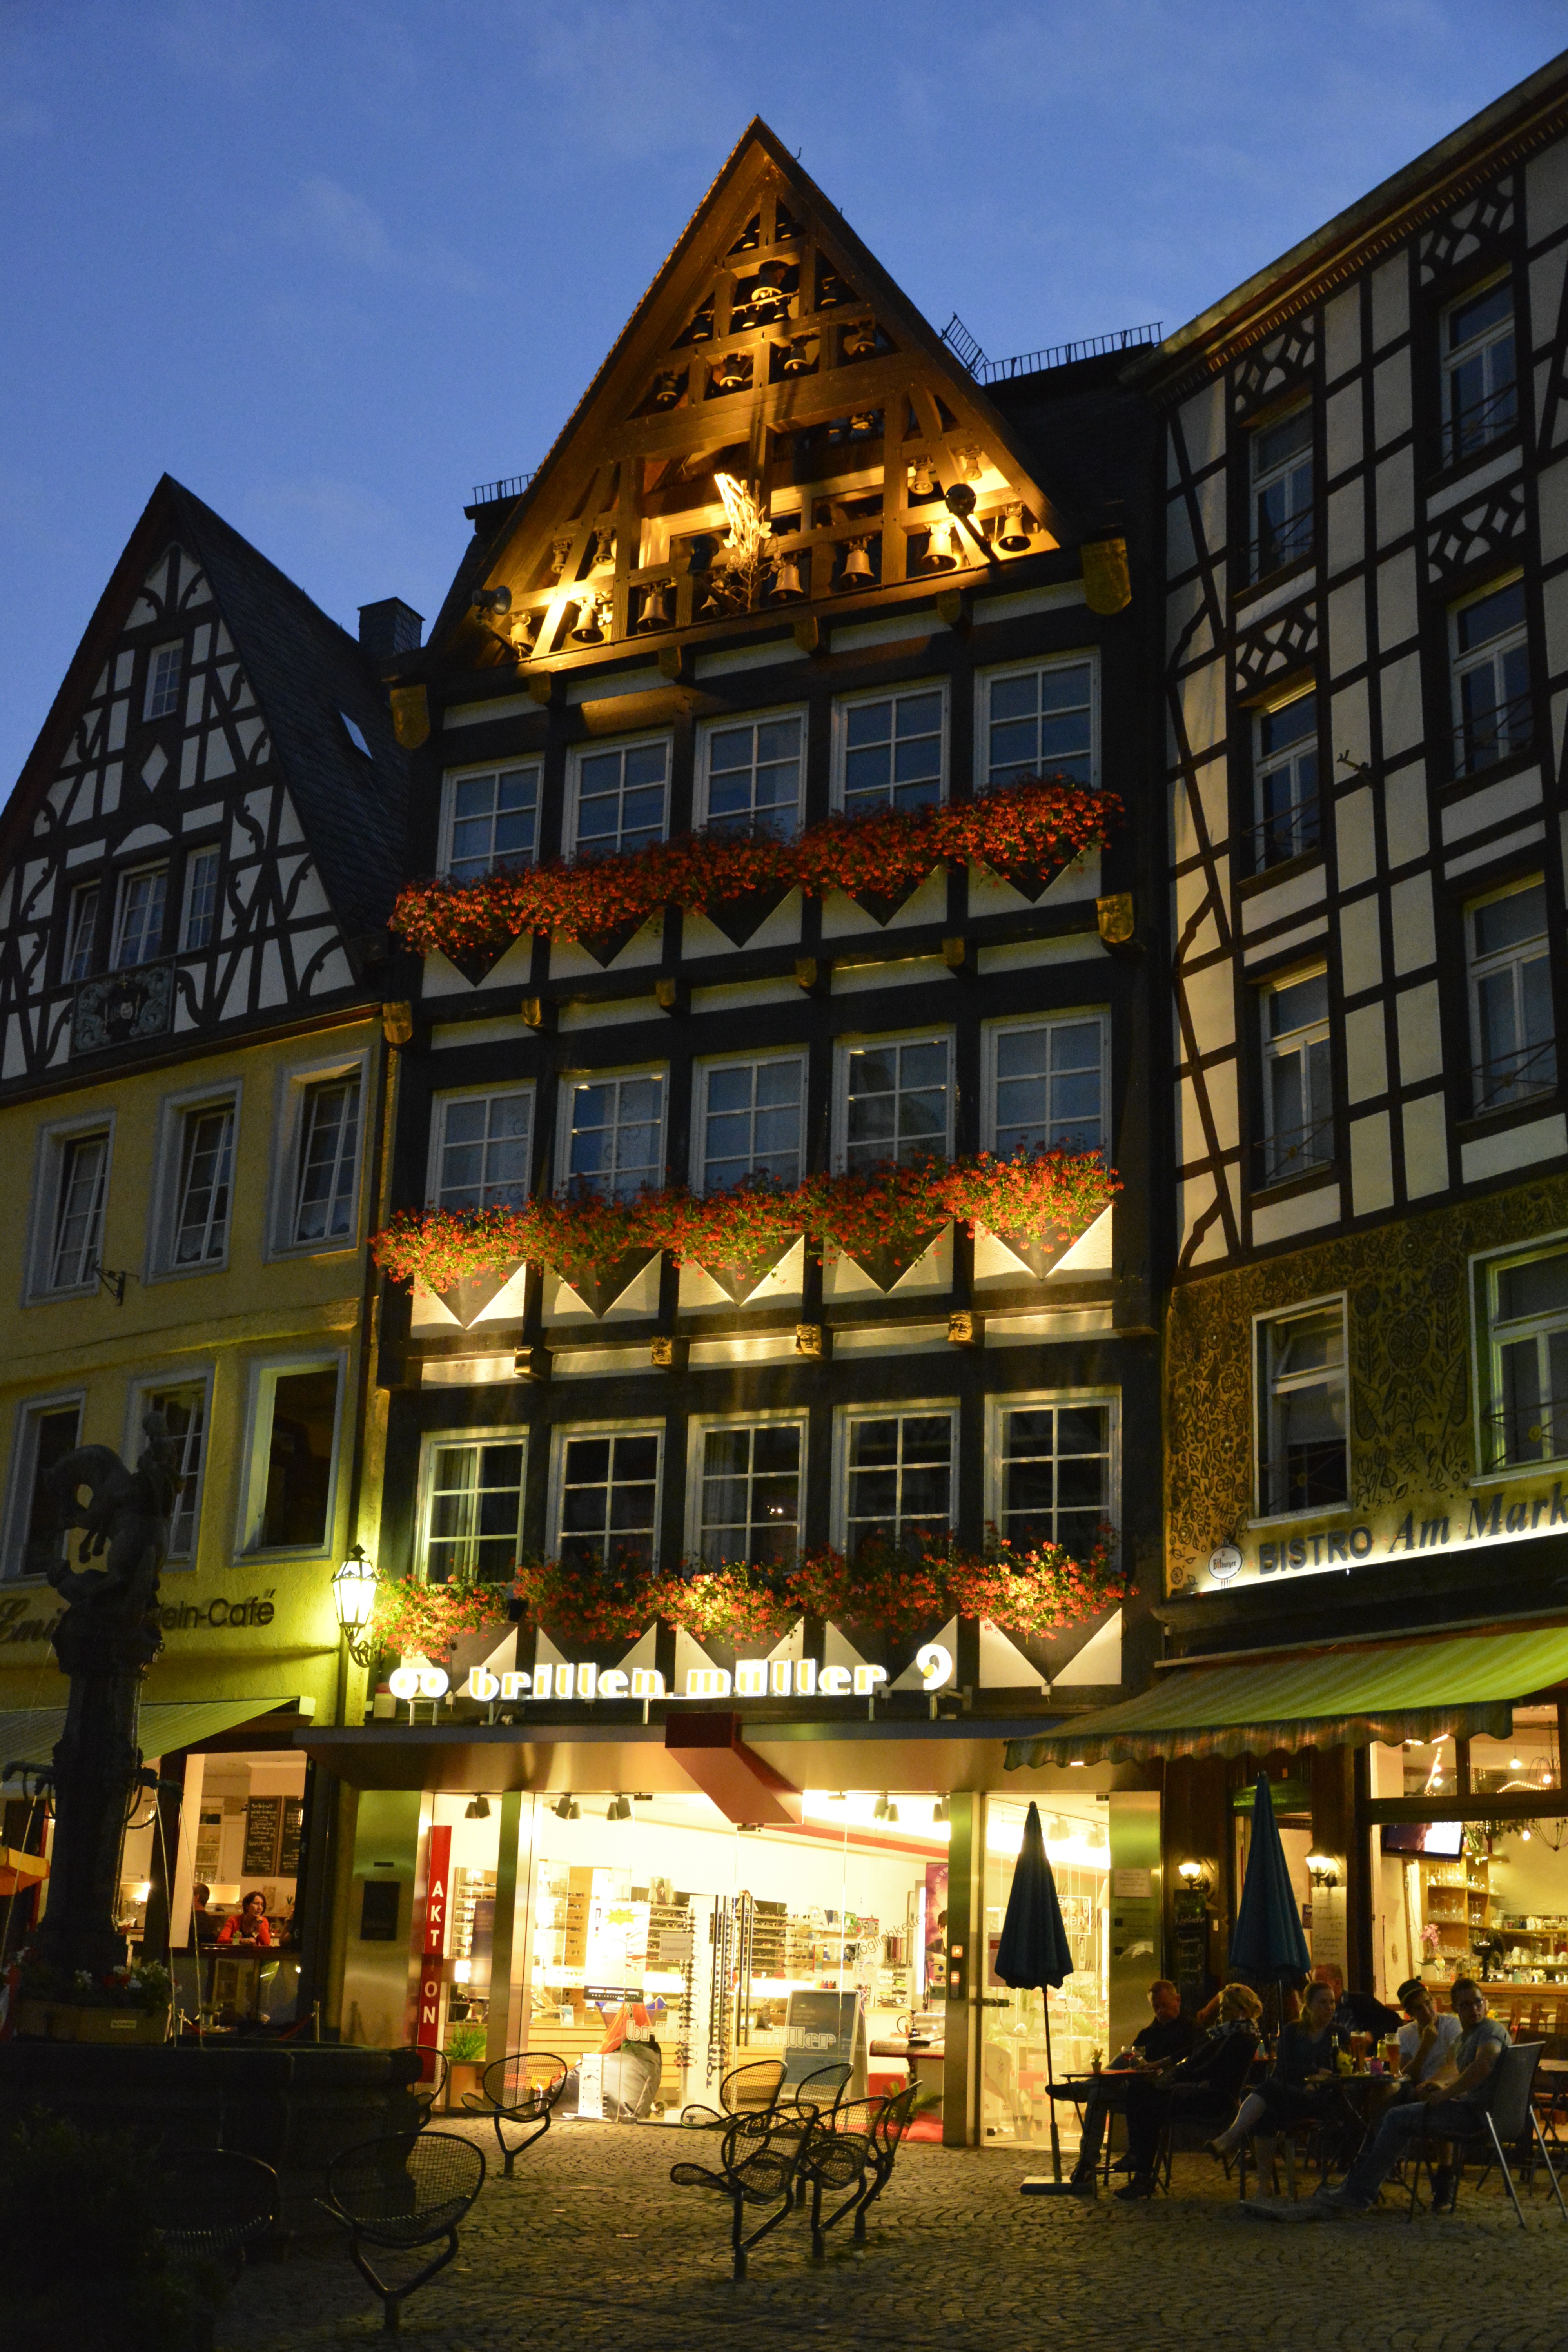
architecture, road, street, night, house, town, city, cityscape, downtown, evening, landmark, facade, marketplace, old town, structures, shutters, homes, cochem, neighbourhood, truss, fachwerkh user, urban area, human settlement